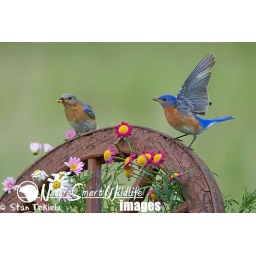
Eastern Bluebird, Sialia sialis, male and female on wheel, taken in Eden Prairie, MN, wild